I Accuse My Parents

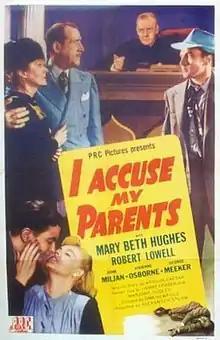
One-sheet for "I Accuse My Parents"

I Accuse My Parents is a 1944 American exploitation film dealing with juvenile delinquency. Produced by PRC, the film was used to teach morals, specifically that parents should take an interest in their children's lives, as well as the consequences (both emotionally and psychologically) of child neglect. It premiered on November 4, 1944 and was released generally on October 27, 1945.